St. Vincent De Paul Catholic Church (Cape Girardeau, Missouri)

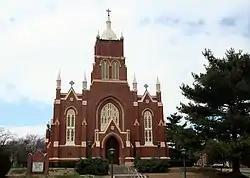

The St. Vincent De Paul Catholic Church in Cape Girardeau, Missouri is a historic church at 131 South Main Street. It is a chapel of ease for the Cathedral of St. Mary of the Annunciation and is listed on the National Register of Historic Places.